C.G. Haenel

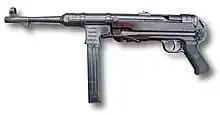
MP40 submachine gun

The Prussian commissioner for firearms manufacturing, Carl Gottlieb Haenel, began producing bicycles and weapons in 1840 — a combination which was not uncommon at the time as it required similar means of production and skills. In 1887, the Suhl-based weapons designer C. W. Aydt joined the company in order to produce his Aydt target rifle and later the Aydt target pistol for sporting. In 1879, the German Army introduced the M1879 Reichsrevolver and a smaller derivative, the M1883. Haenel was awarded a share of the manufacturing for these firearms as part of a consortium, named the Suhl Konsortium, formed with the sporting arms manufacturer V. Ch. Schilling. The firearms they produced were marked with the signature "VCS CGH Suhl" in reference to their initials and Suhl origin.